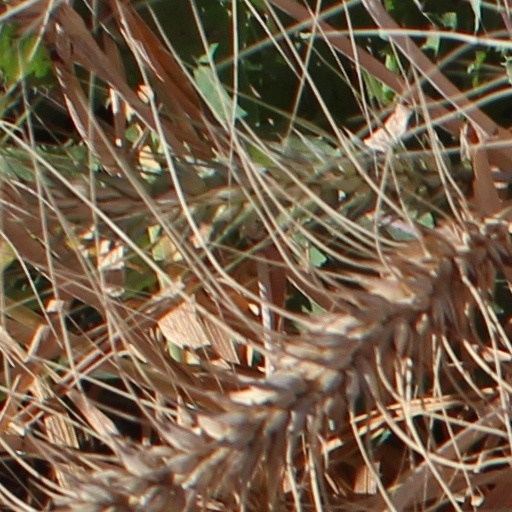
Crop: wheat